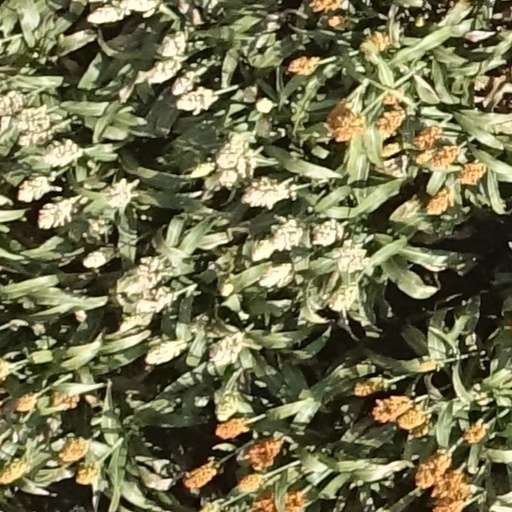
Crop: sorghum